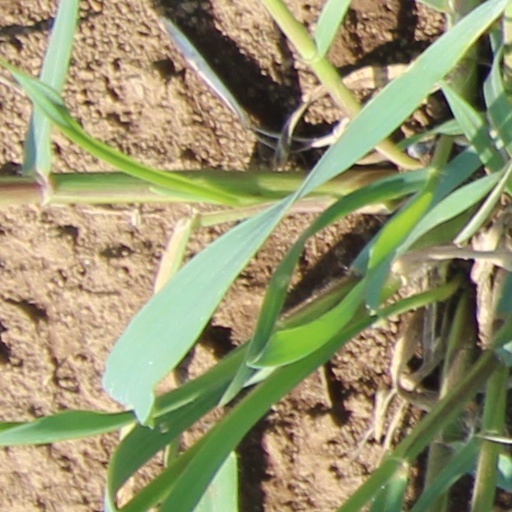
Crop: wheat